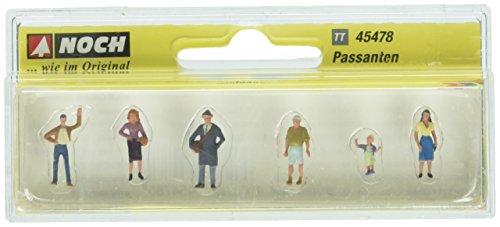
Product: Noch 45478 Pedestrians 6/ Tt Scale Figures
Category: Toys & Games | Hobbies | Trains & Accessories | Train Sets
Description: Great Condition.
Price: $2.61
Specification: ProductDimensions:1.6x3.9x0.7inches|ItemWeight:0.64ounces|ShippingWeight:0.64ounces(Viewshippingratesandpolicies)|DomesticShipping:ItemcanbeshippedwithinU.S.|InternationalShipping:ThisitemcanbeshippedtoselectcountriesoutsideoftheU.S.LearnMore|ASIN:B00UADFJVM|Itemmodelnumber:45478|Manufacturerrecommendedage:14yearsandup